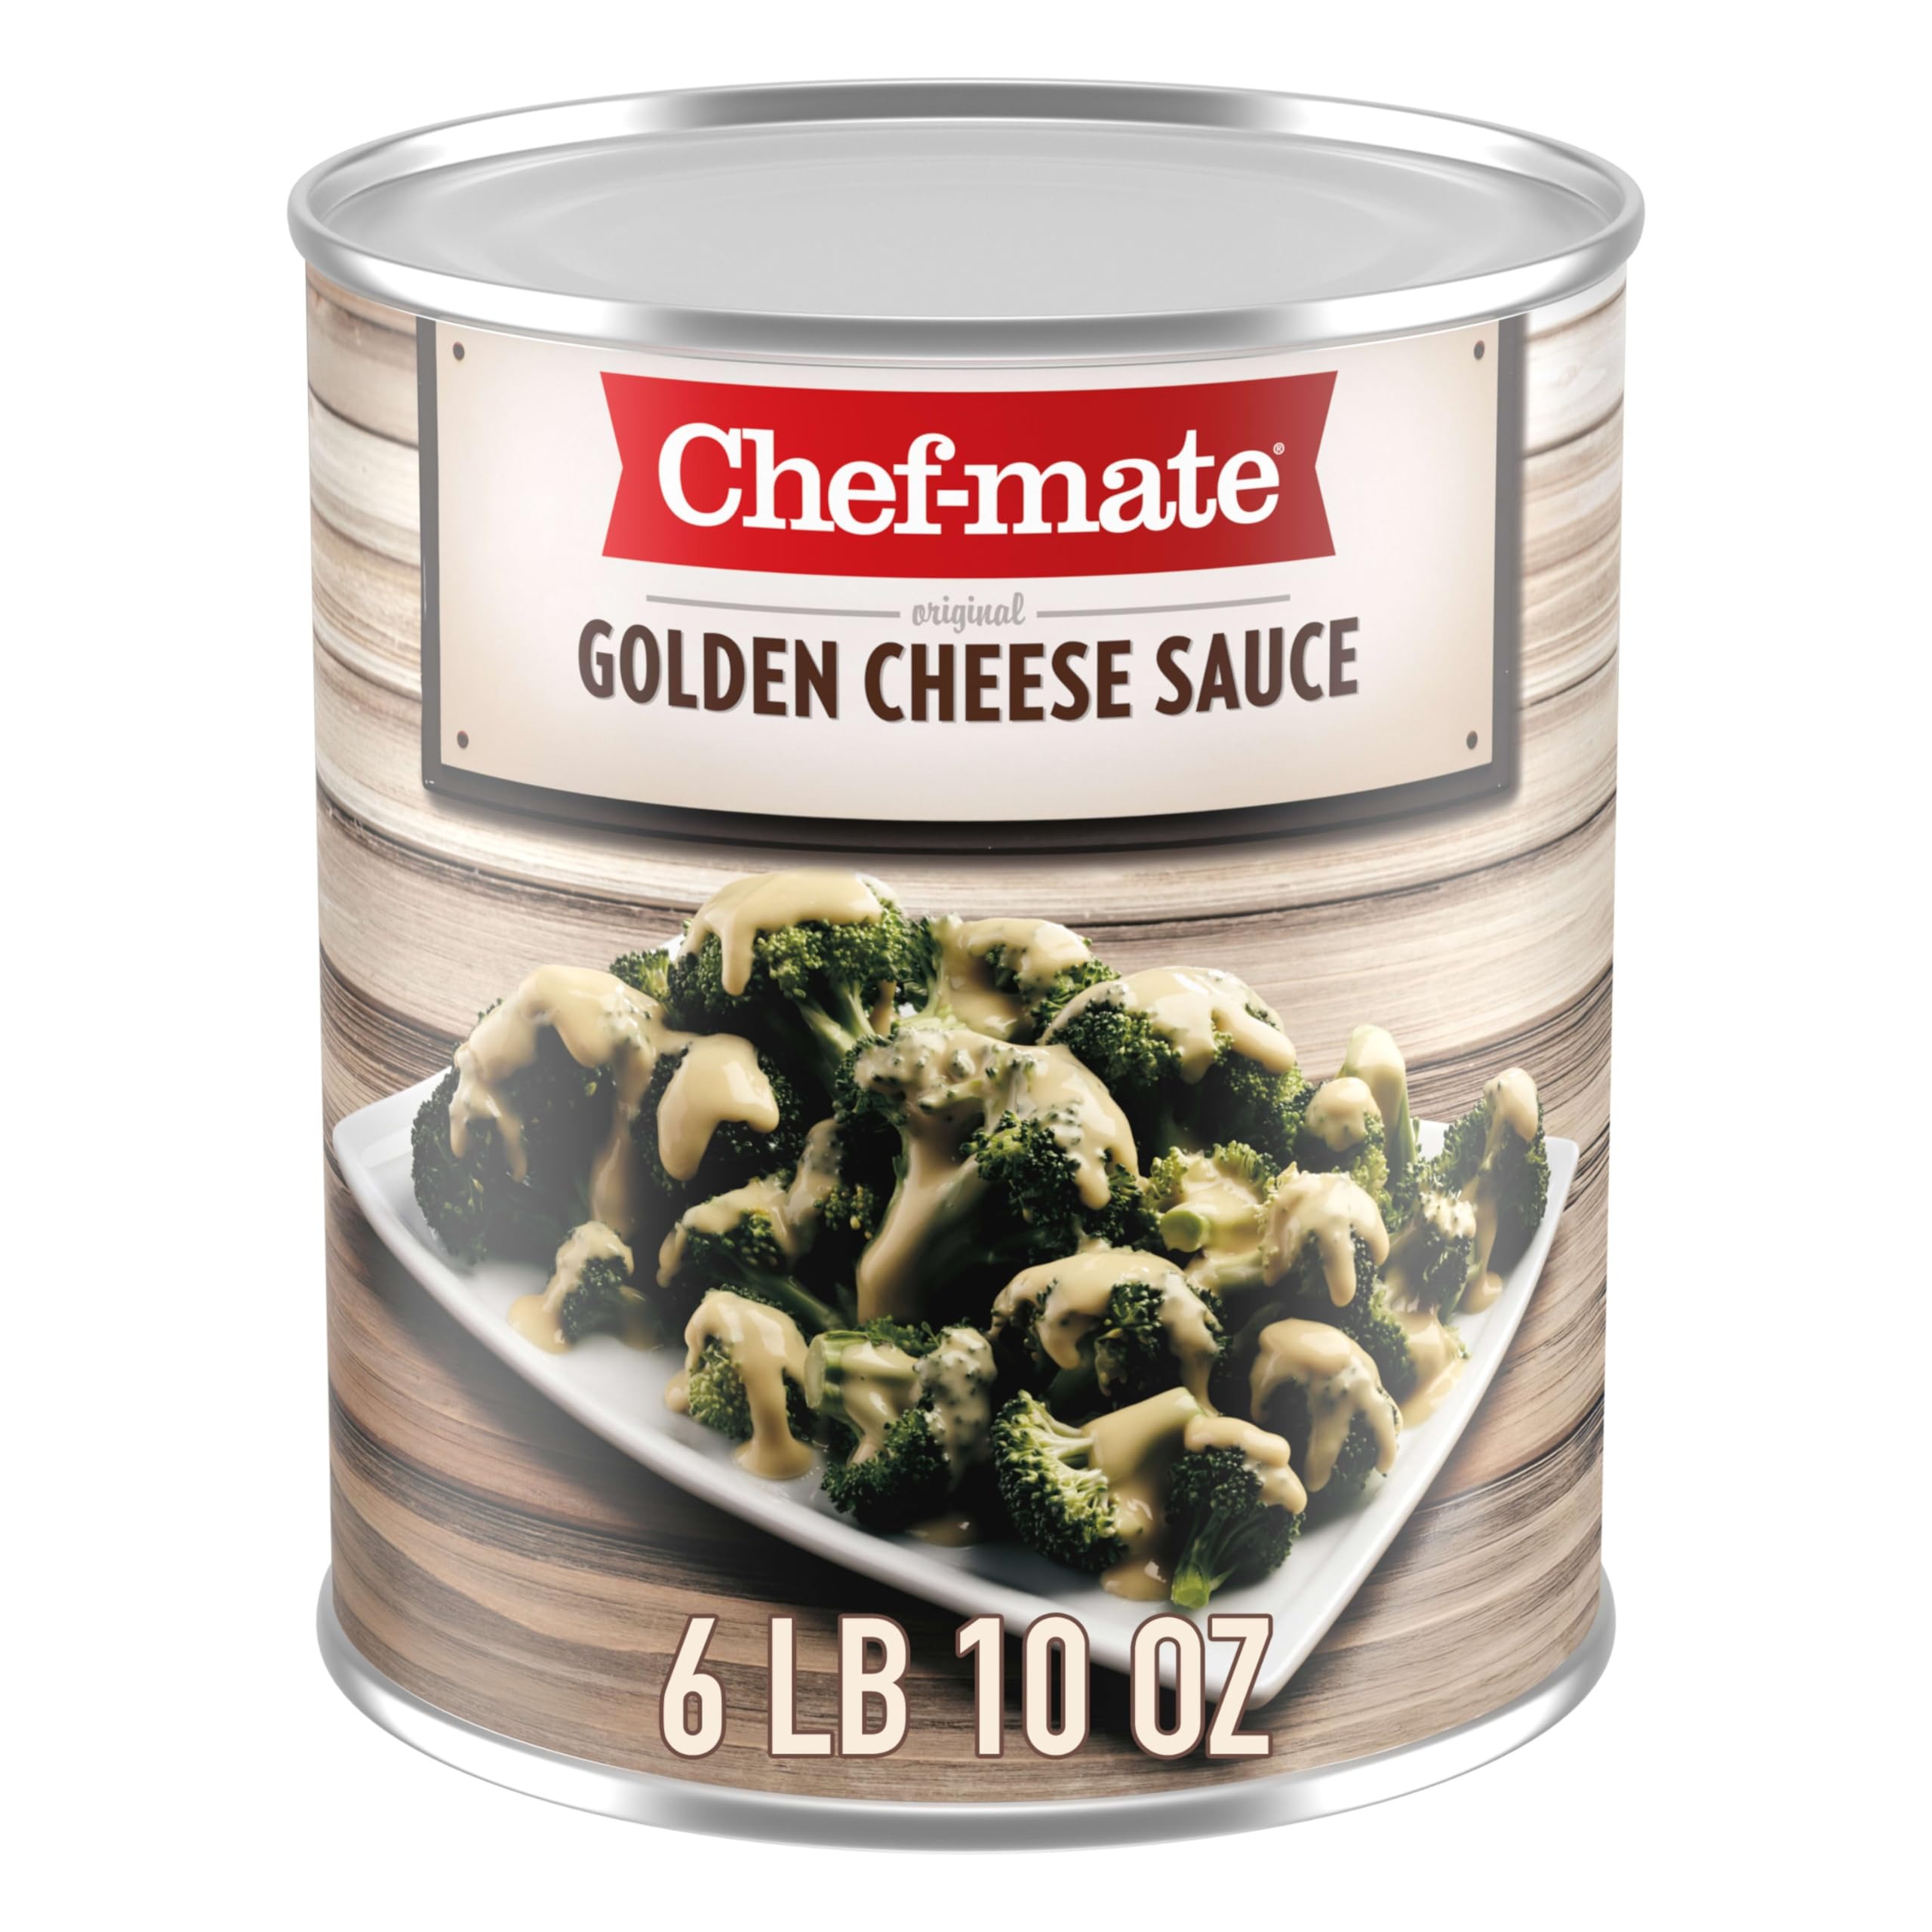
Item Name: Chef-mate Golden Cheddar Cheese Sauce, Canned Food for Mac and Cheese, 6 lb 10 oz (#10 Can Bulk)
Bullet Point 1: Chef-mate Golden Cheddar Cheese Sauce is a smooth, mild, rich and scrumptious cheese sauce that boasts one of the highest cheese contents in the industry
Bullet Point 2: Unlike canned competitors, Chef-mate products are Cooked Before Canning under pressure to prevent scorching and boiling, preventing tinny or canned flavor
Bullet Point 3: Use 1/4 cup over vegetables, pasta, baked potatoes or hamburgers. Use as a base for soups or baked entrees. Great for mac and cheese.
Bullet Point 4: Superior steam table holding time of 8 hours
Bullet Point 5: Made with real cheddar cheese with no artificial flavors or colors (added colors from natural sources); 0g trans fat per serving
Value: 106.0
Unit: ounce

Price: 26.88